Waris Pathan

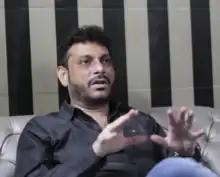
Pathan during an interview

Waris Pathan (born 29 November 1968) is an Indian politician and lawyer. He is the national spokesperson of the political party All India Majlis-e-Ittehadul Muslimeen (AIMIM). He previously served as an MLA for the AIMIM in Byculla, Mumbai.